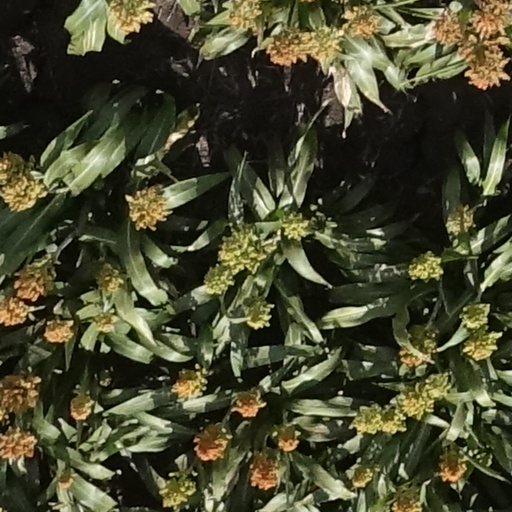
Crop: sorghum